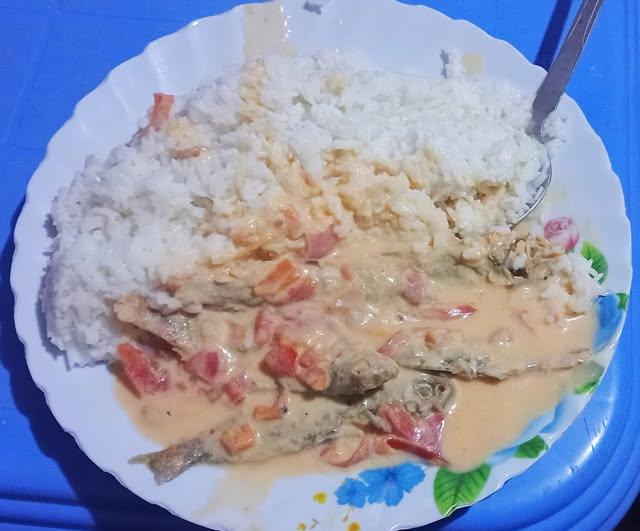
Sahani nyeupe yenye maua ya kijani, imebeba kitoweo cha mchele, dagaa na nyanya ndani yake, kuna kijiko kilichoundwa kwa chuma, na chini kunao meza wenye rangi ya samawati.